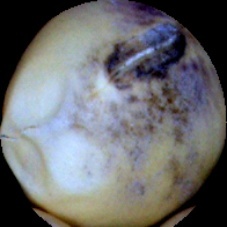
Label: Spotted